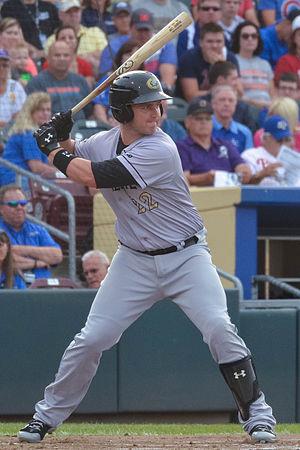
Matthew Glen Davidson est un joueur de troisième but des White Sox de Chicago de la Ligue majeure de baseball.